Omar Khayyam (1923 film)

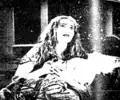
Newspaper illustration

Omar Khayam is an American silent movie. It was widely distributed in Australia in 1923, where it was praised for its imaginative technical effects. It bears many similarities to the lost film "A Lover's Oath", which was made in 1921 but not released until 1925.